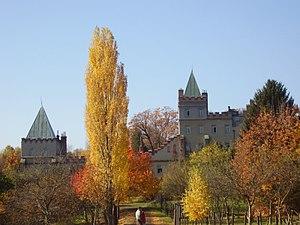
Přemyslovice est une commune du district de Prostějov, dans la région d'Olomouc, en République tchèque. Sa population s'élevait à 1 287 habitants en 2018.